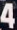
Number: 4